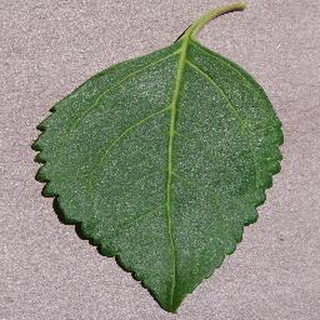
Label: healthy_cherry